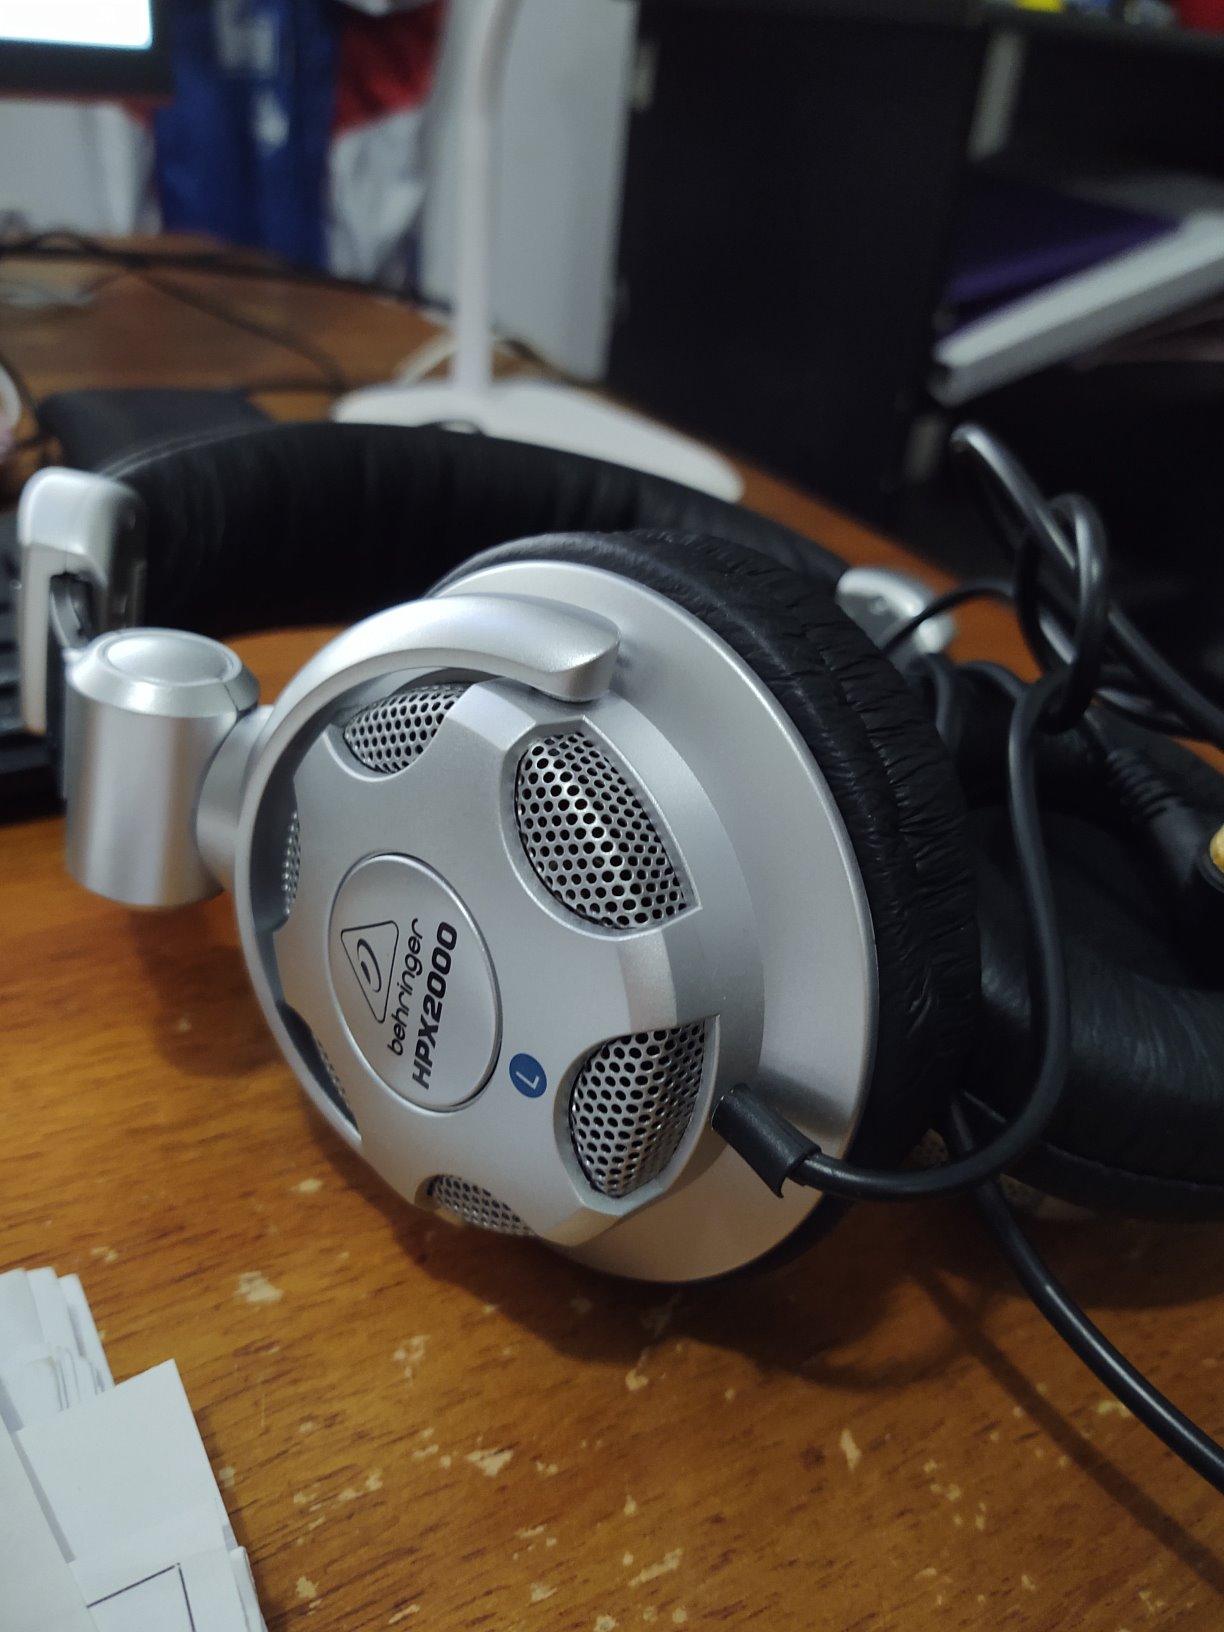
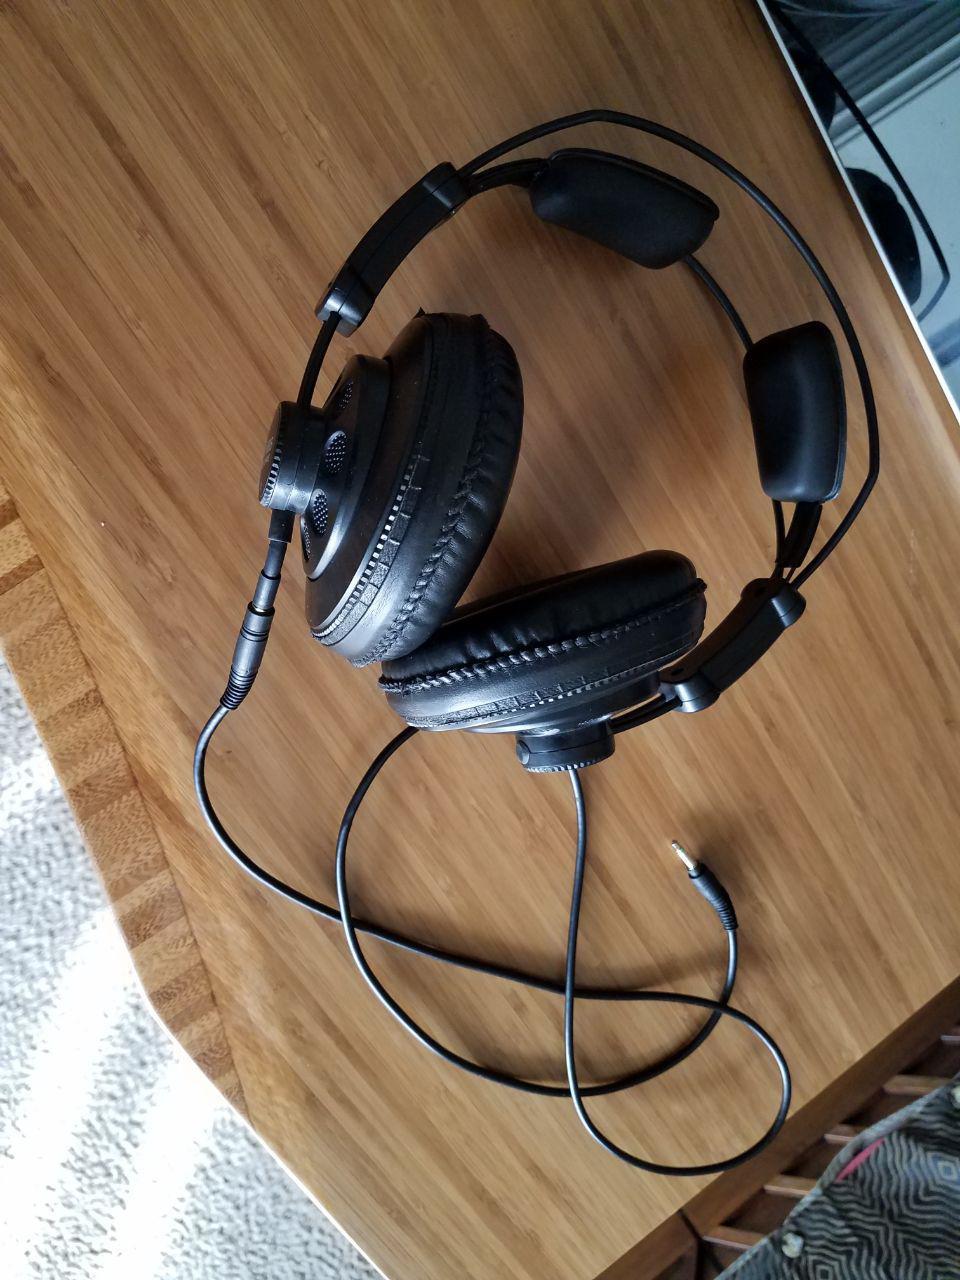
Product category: headphones
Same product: no